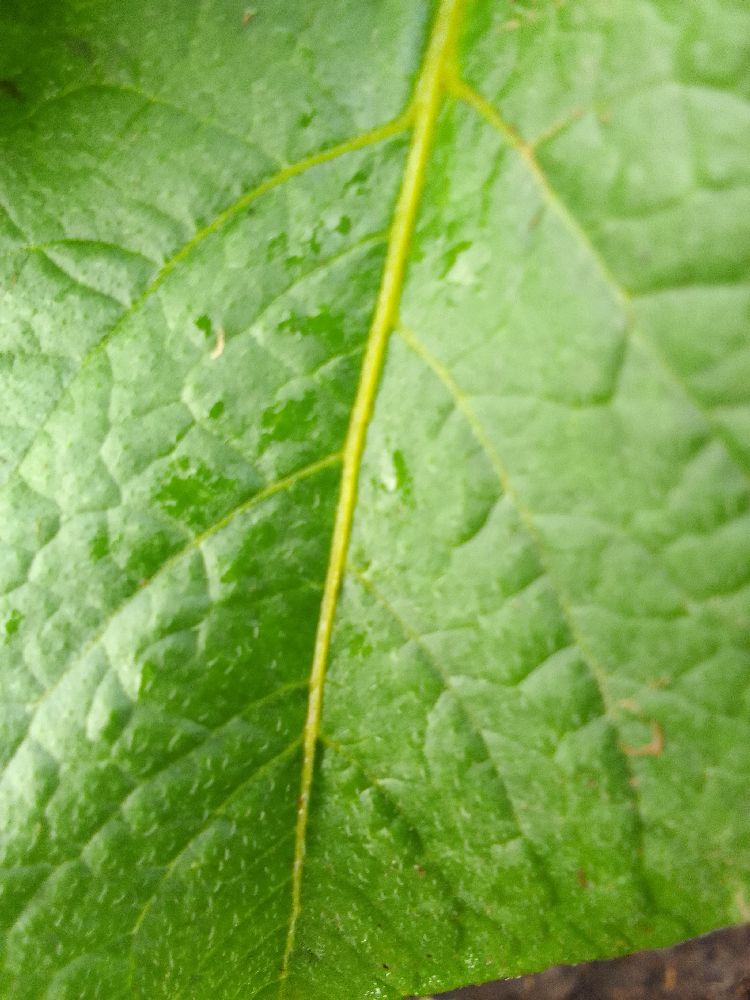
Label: Healthy